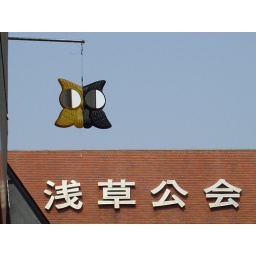
i love this sign hanging from a building in tokyo.